Copenhagen

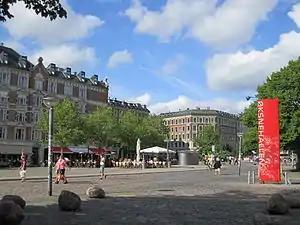
Halmtorvet in Vesterbro

A majority (56.9%) of those living in Copenhagen are members of the Lutheran Church of Denmark which is 0.6% lower than one year earlier according to 2019 figures. The National Cathedral, the Church of Our Lady, is one of the dozens of churches in Copenhagen. There are also several other Christian communities in the city, of which the largest is Roman Catholic.